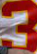
Number: 3